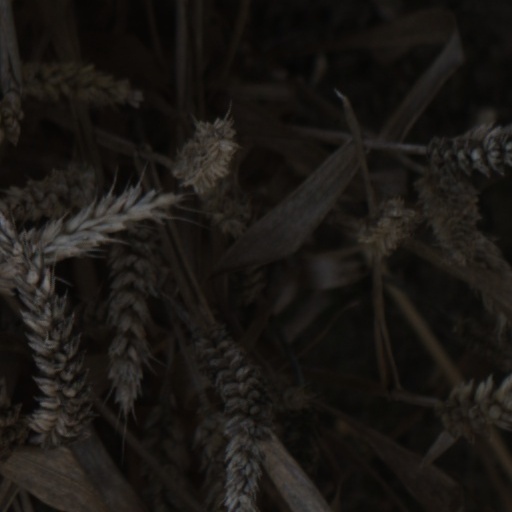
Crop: wheat